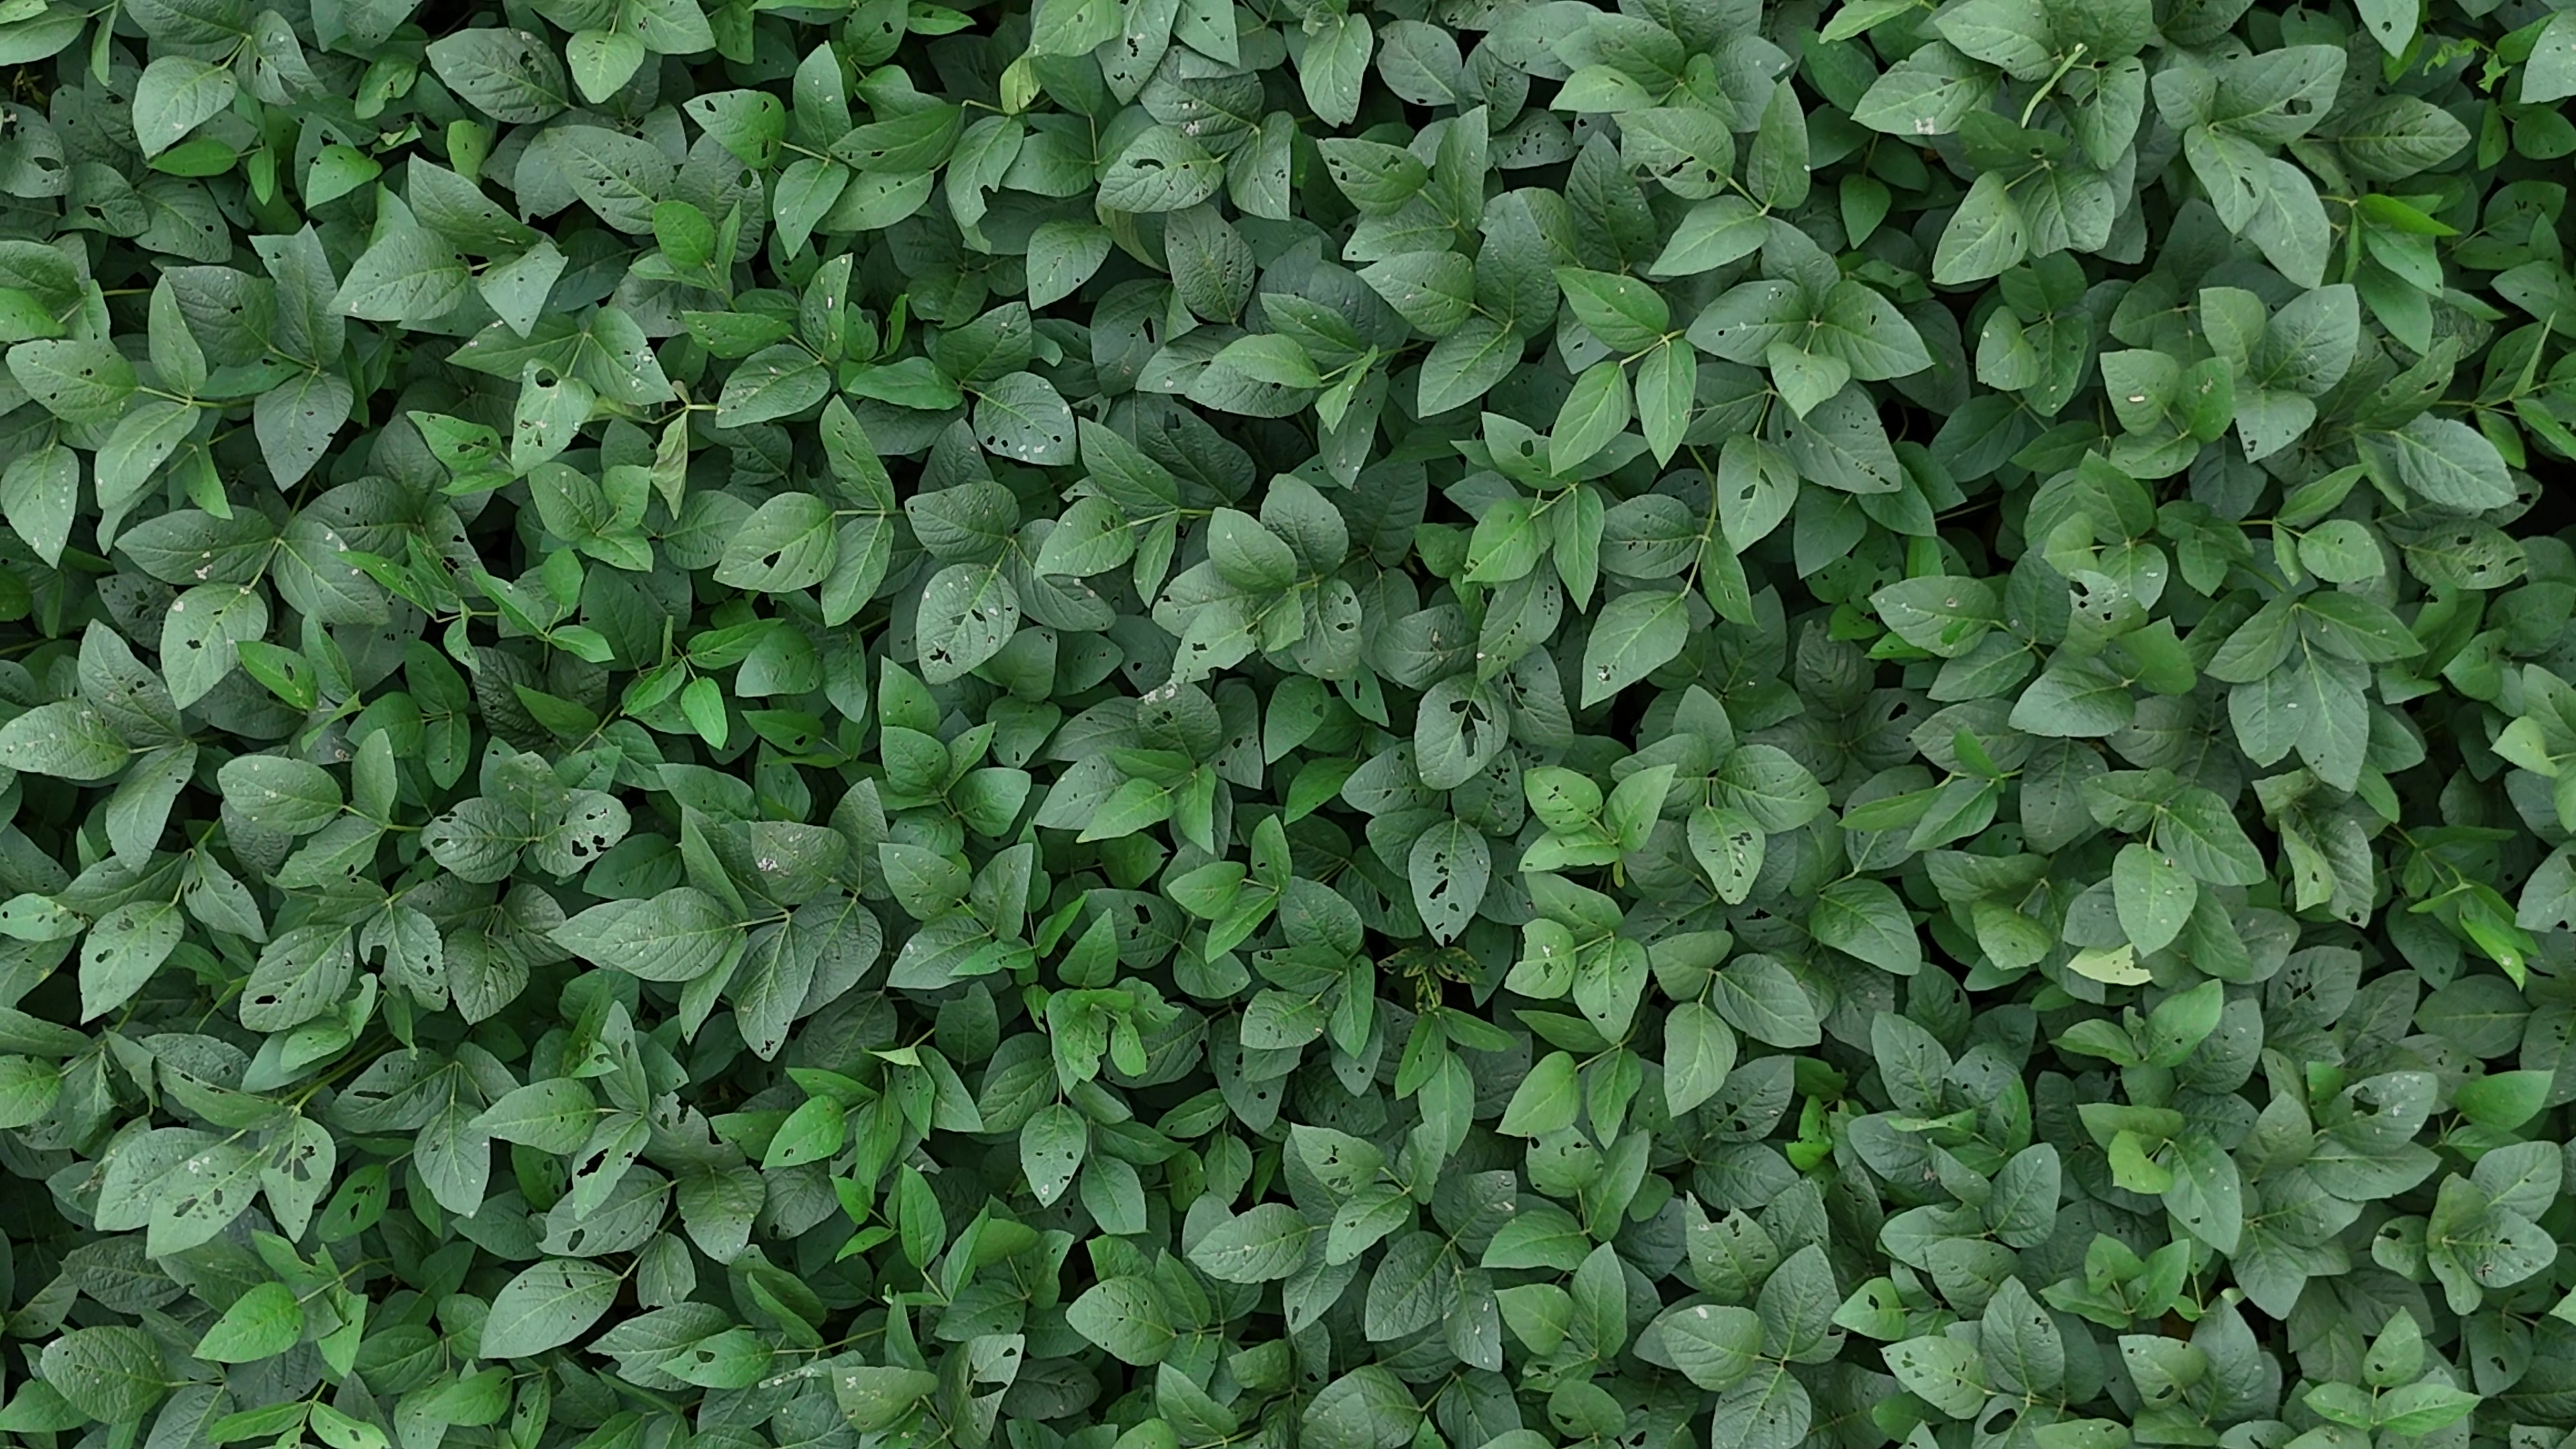
Label: Semilooper_Pest